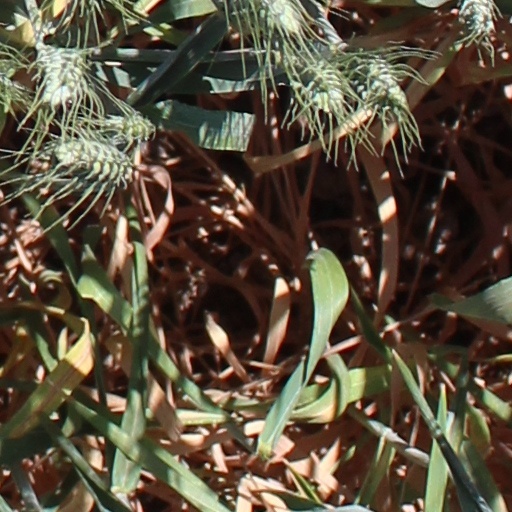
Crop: wheat